Andry-Farcy

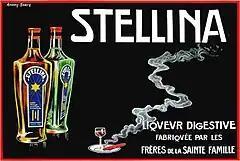
Poster for boissons Stellina designed by Andry-Farcy in 1950.

Pierre-André Farcy (18 May 1882 - 5 July 1950) was a French museum curator, designer and artist, heading the Museum of Grenoble (1919-1943 and 1946-1949) and musée Fantin-Latour (1949-1950). He was popularly known as Andry-Farcy.